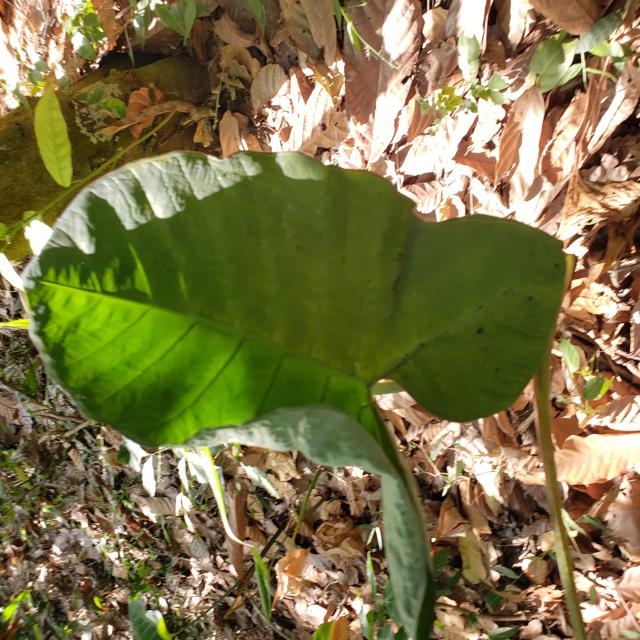
Label: Healthy